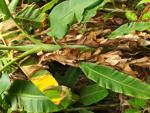
Label: xamthomonas